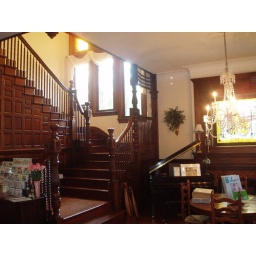
Note the stained glass window above the fireplace.